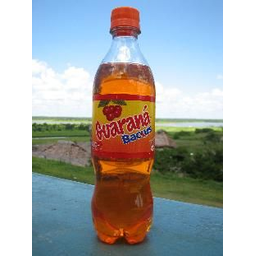
Label: bottles